Fürstenberg/Havel

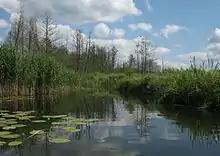
Stream near Tornow

Fürstenberg is situated on the River Havel, south of Neustrelitz, and north of Berlin.